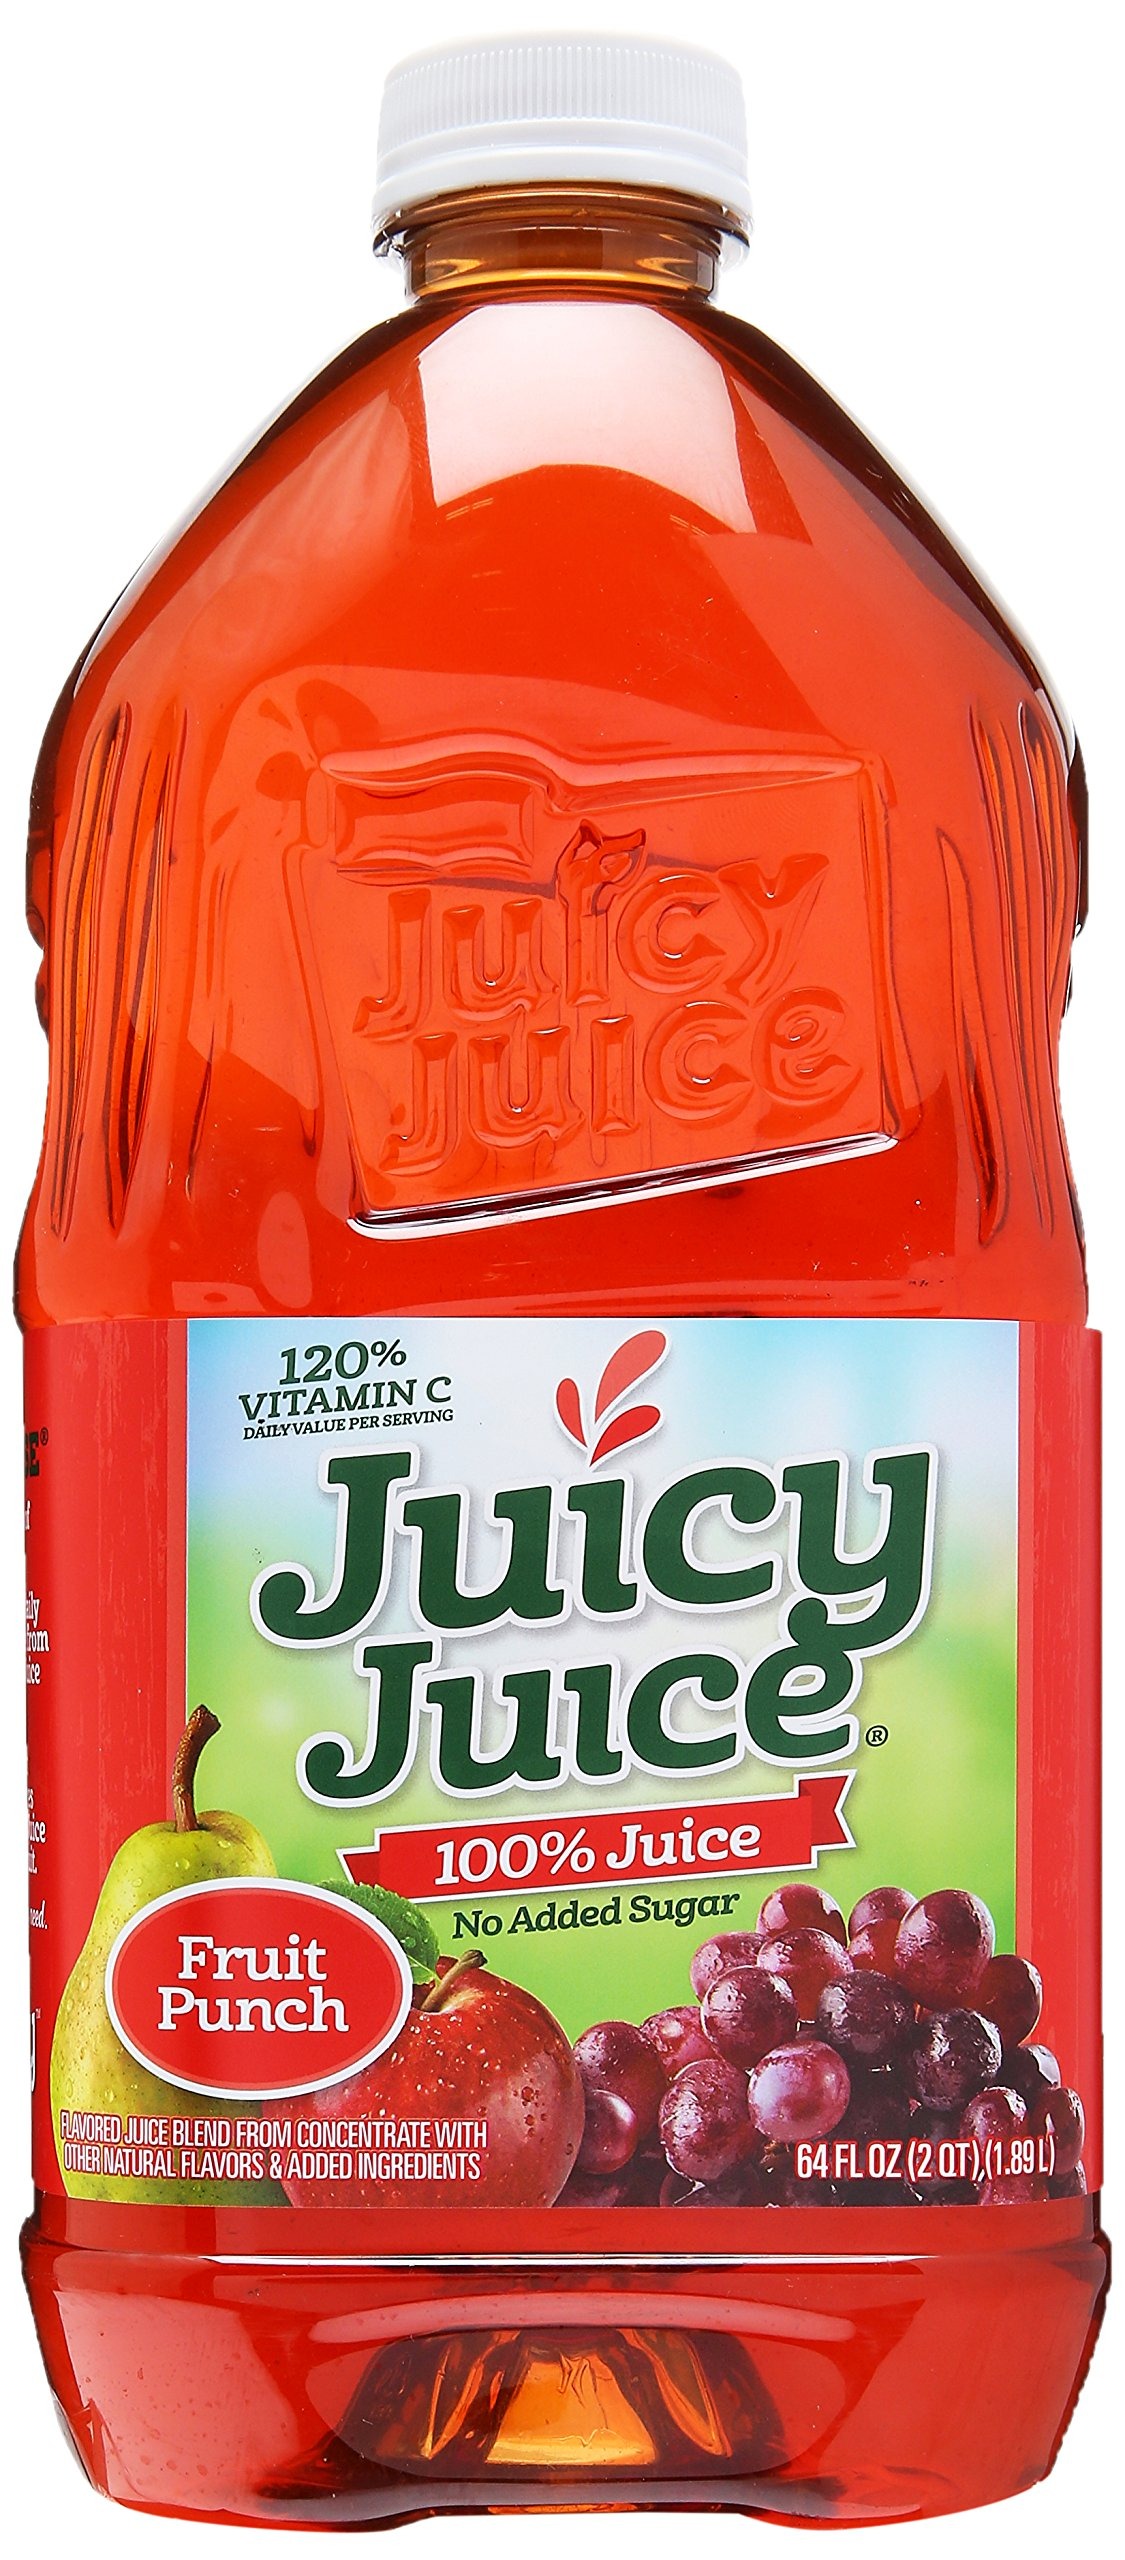
Item Name: Juicy Juice Fruit Punch 100%, 64 oz
Bullet Point 1: The package length of the product is 10.3 inches
Bullet Point 2: The package width of the product is 4.6 inches
Bullet Point 3: The package height of the product is 3.7 inches
Bullet Point 4: The package weight of the product is 3.9 pounds
Value: 64.0
Unit: Fl Oz

Price: 4.29